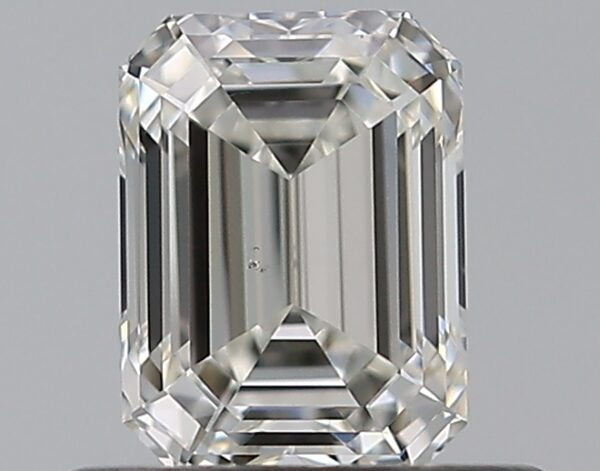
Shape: emerald
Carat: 0.5
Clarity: VS2
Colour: H
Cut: EX
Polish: EX
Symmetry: VG
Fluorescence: N
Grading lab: GIA
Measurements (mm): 5.17 x 3.81 x 2.61